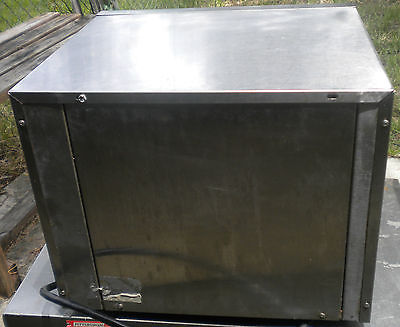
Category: toaster